Half-width kana

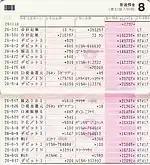

Half-width kana and 2/3-width kana were used from pre-computer era. In the early computer era, ASCII is defined as a 7-bit character set and has room for 128 characters. However, since this standard was designed for the United States, it does not contain characters and symbols, such as the yen (¥) symbol needed to represent Japanese currency, nor did it include space for characters from other alphabets, such as kana or kanji – thus Japanese characters could not be "encoded". Further, Japanese characters, both kana and kanji, are drawn on a square grid, while Latin characters are generally written more narrowly – thus Japanese characters could not be "displayed" either.